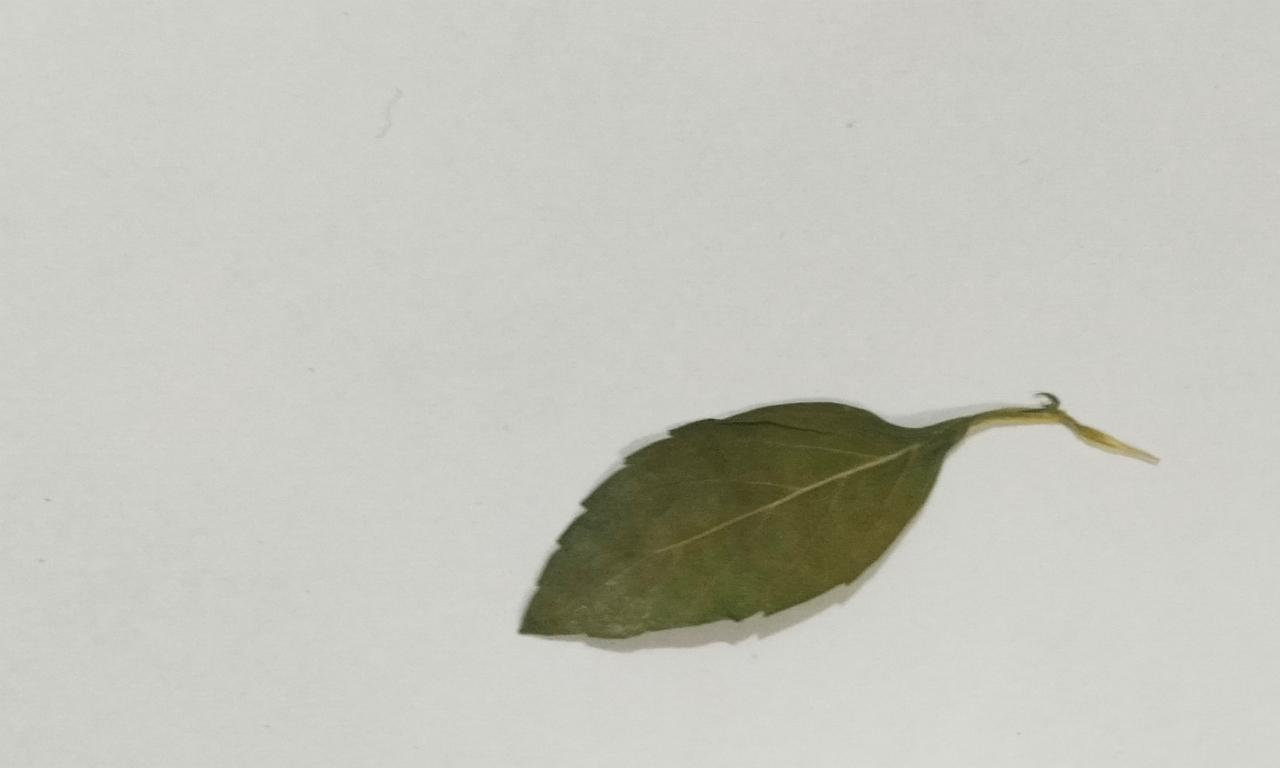
Label: Dried